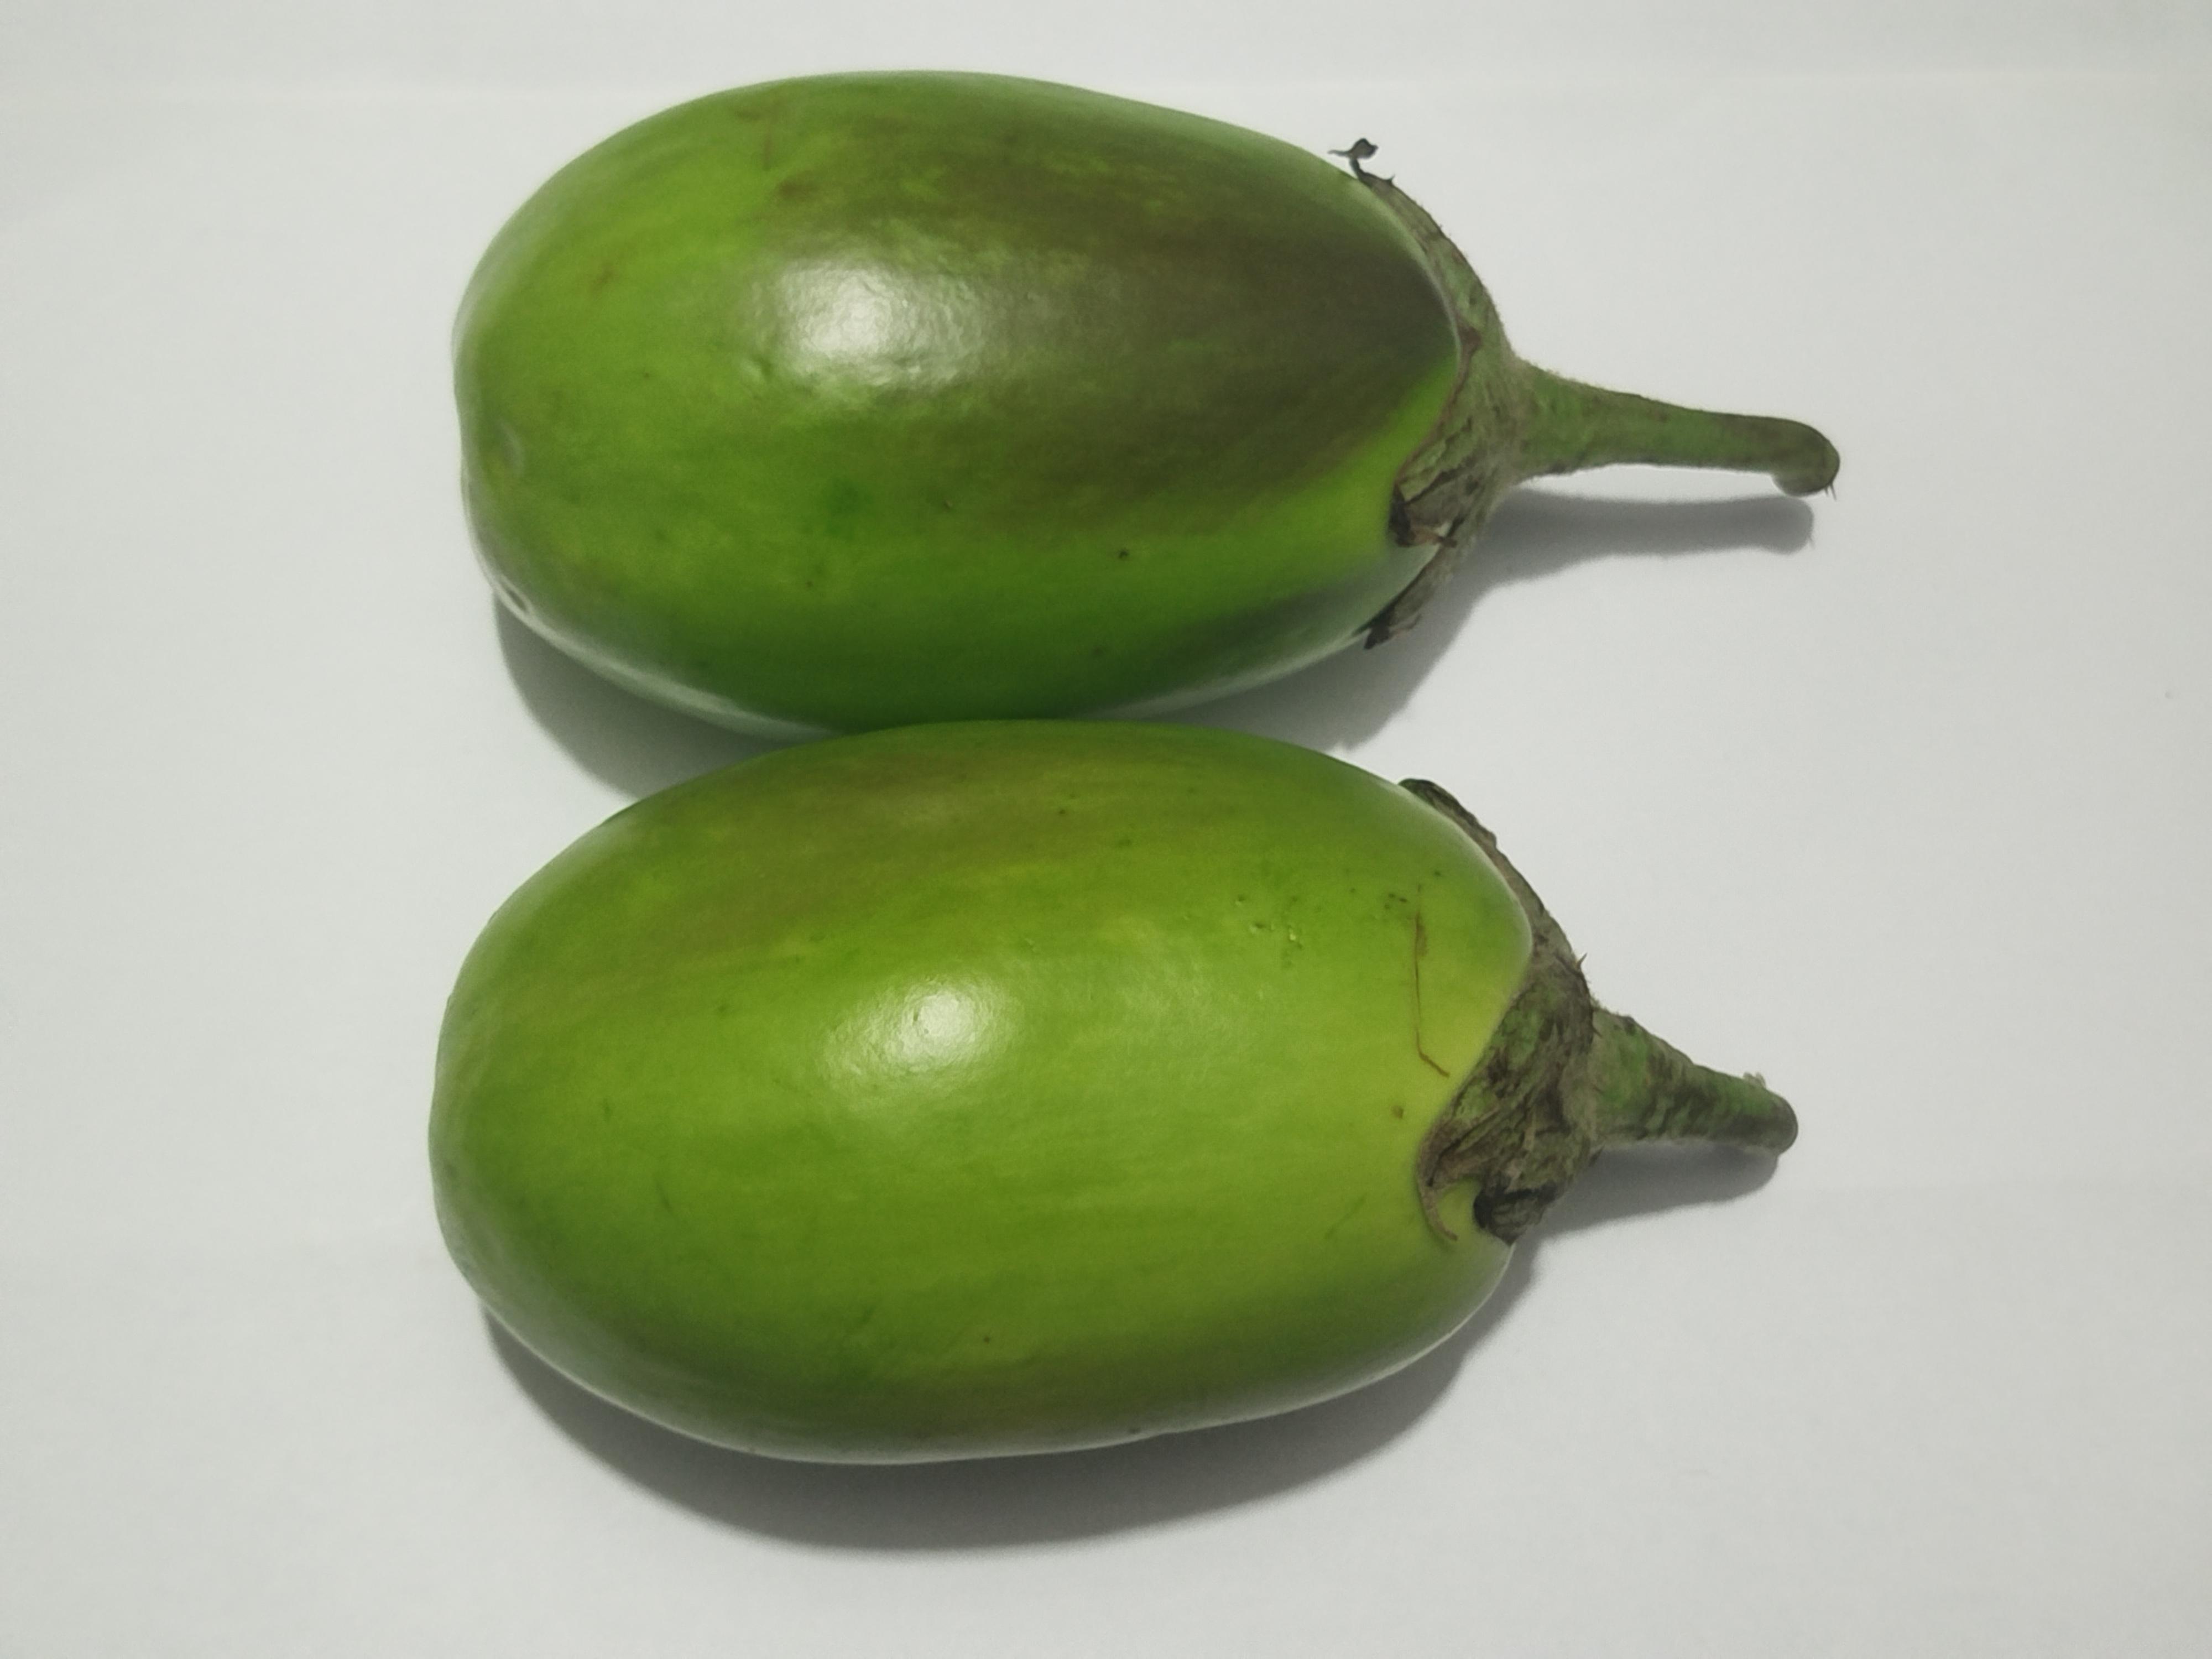
Label: Brinjal